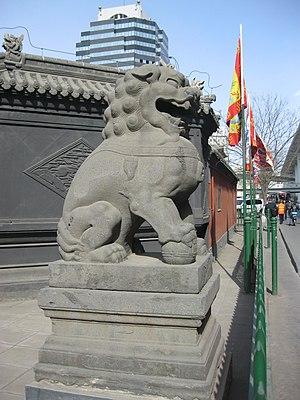
La demeure du gouverneur général de Suiyuan datant de la dynastie Qing est un bâtiment qui sous la République de Chine servit à gouverner le district spécial de Suiyuan, puis la province du Suiyuan ancienne province, dont Guihua 归化城 / 歸化城 aujourd'hui Hohhot, capitale de Mongolie-Intérieure, était la capitale.